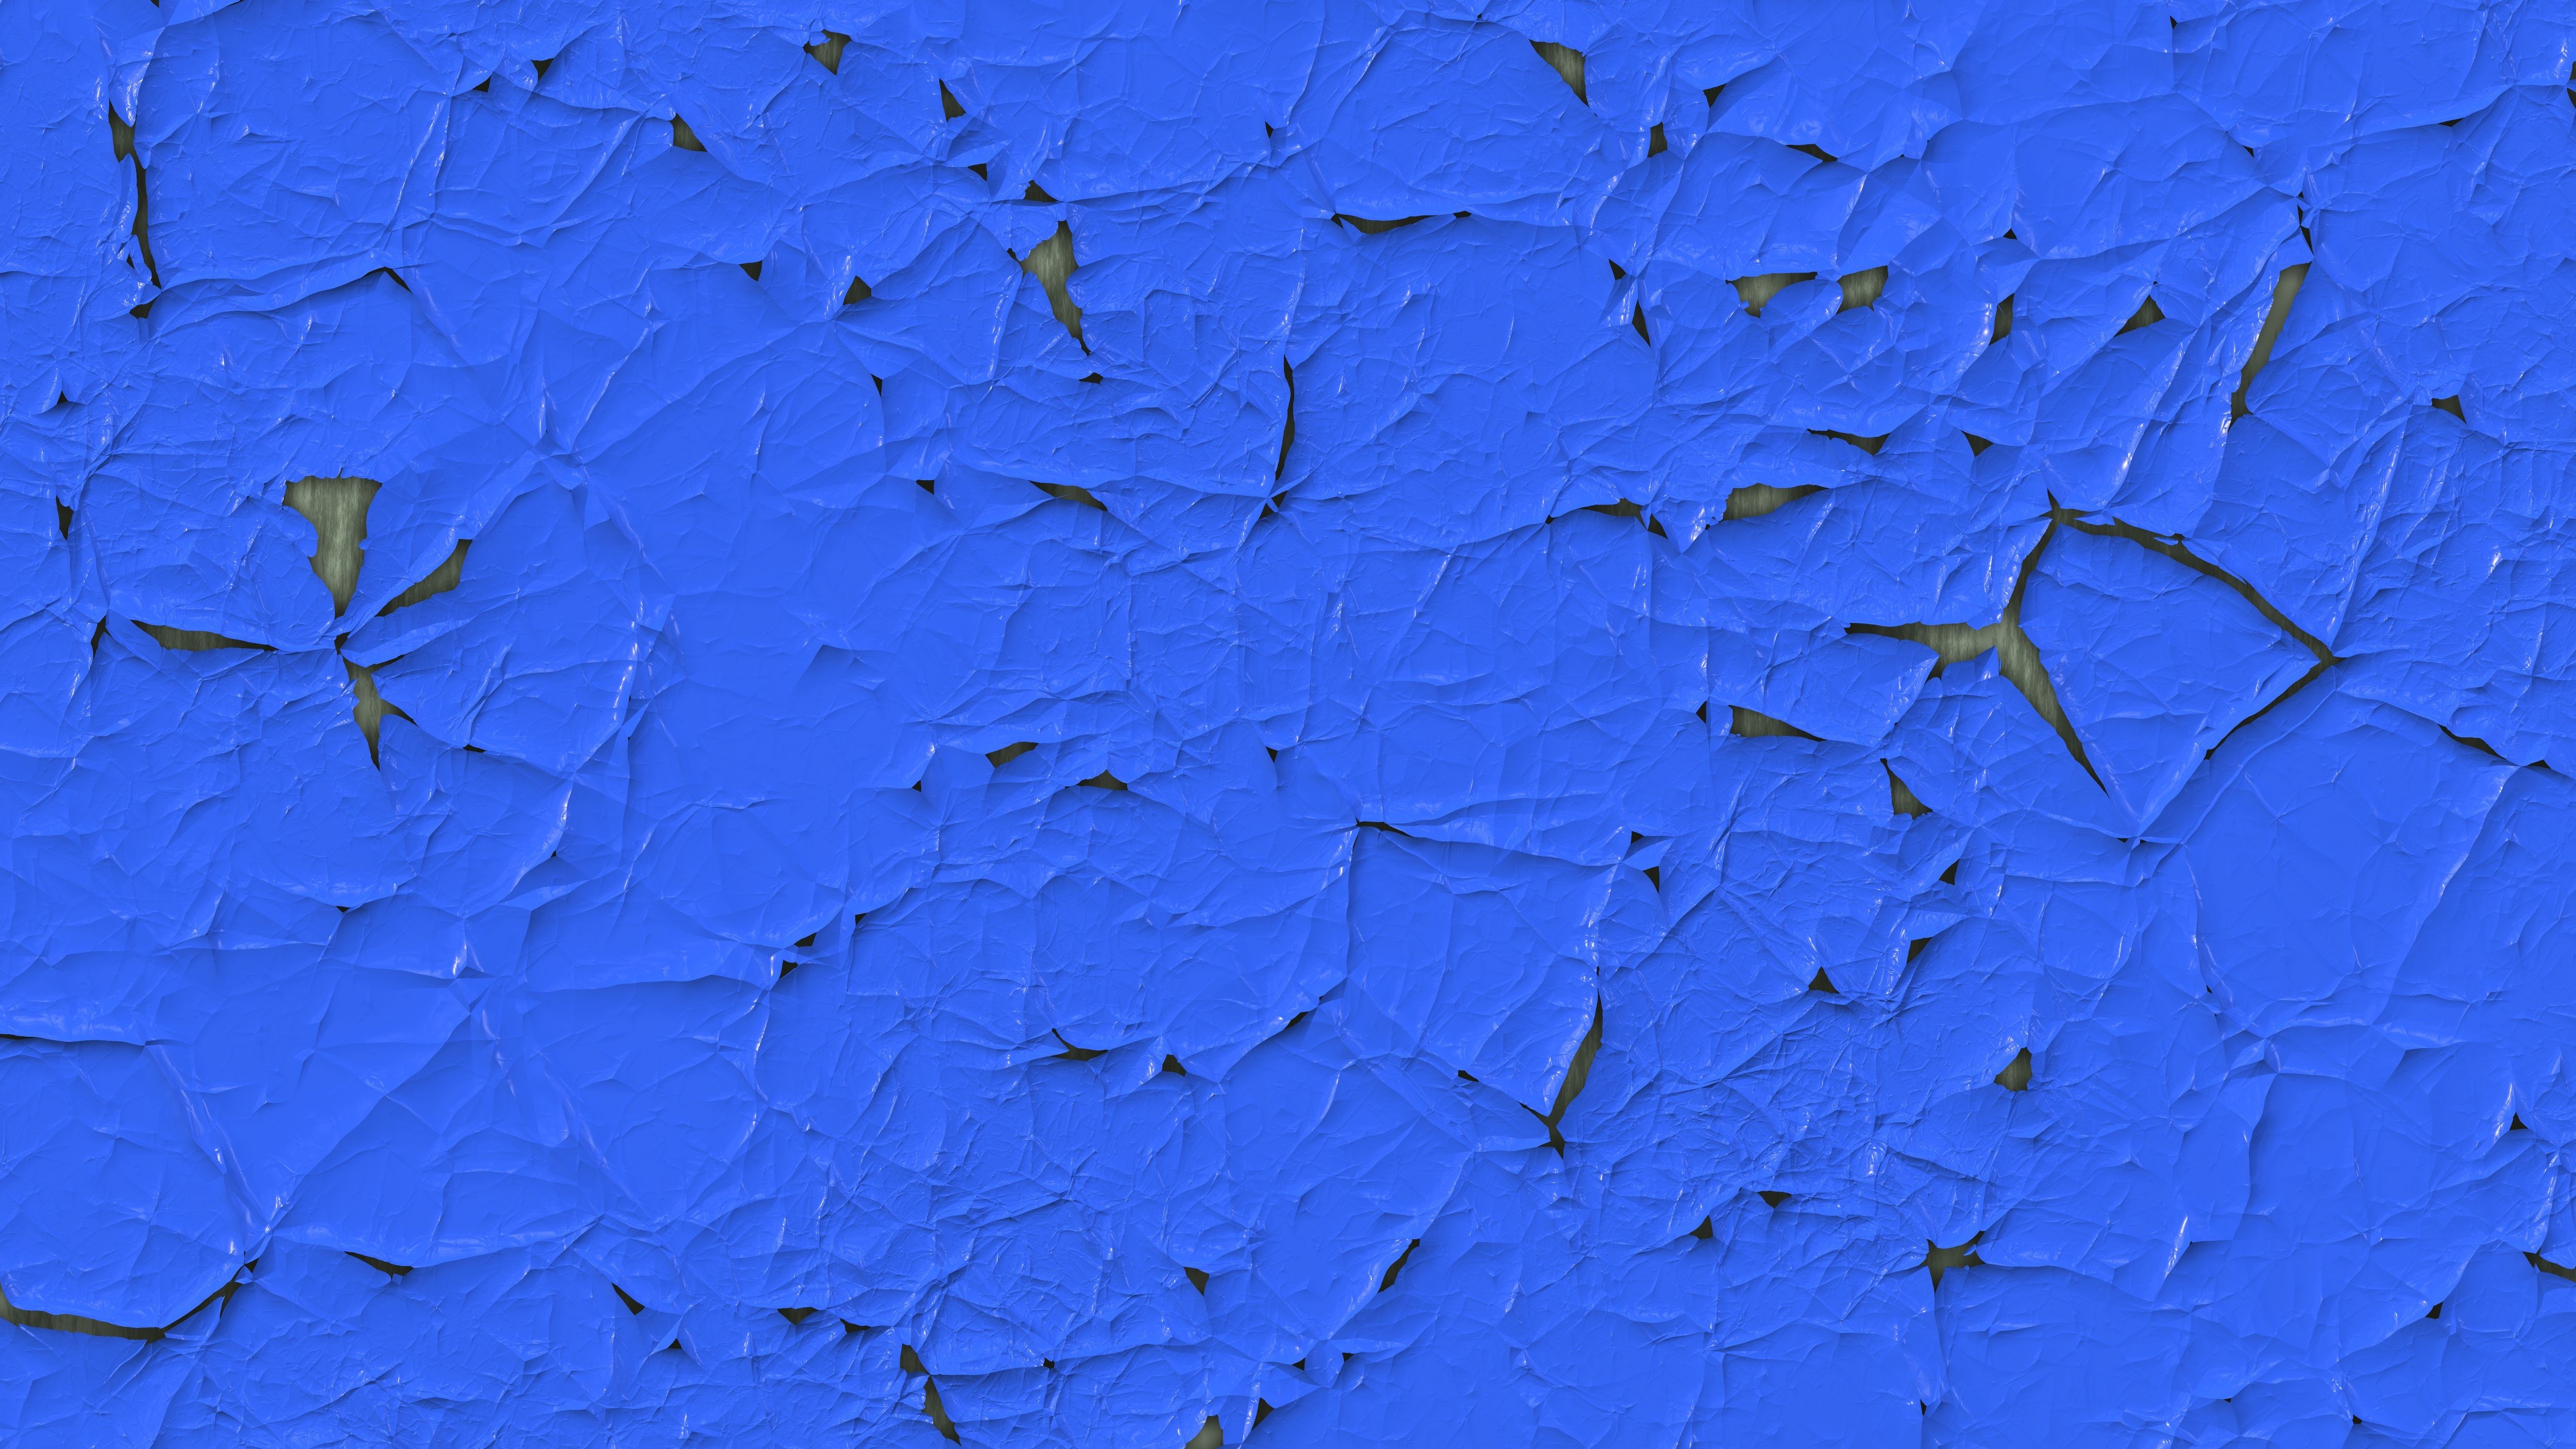
drop, sky, sunlight, texture, leaf, line, reflection, blue